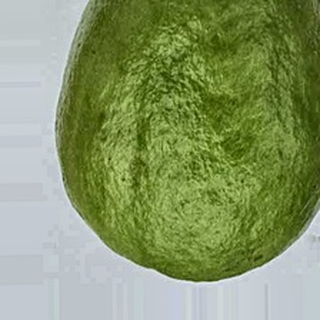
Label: healthy_guava